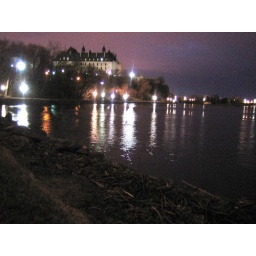
Ottawa river looking west. the water that was up to the breaker stones are inches below